Super Bowl LVIII

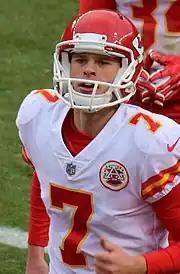
Harrison Butker successfully kicked a Super Bowl record-setting 57-yard field goal in the third quarter. (Butker pictured in 2017)

On September24, 2023, it was announced that R&B and pop singer Usher would headline the halftime show.